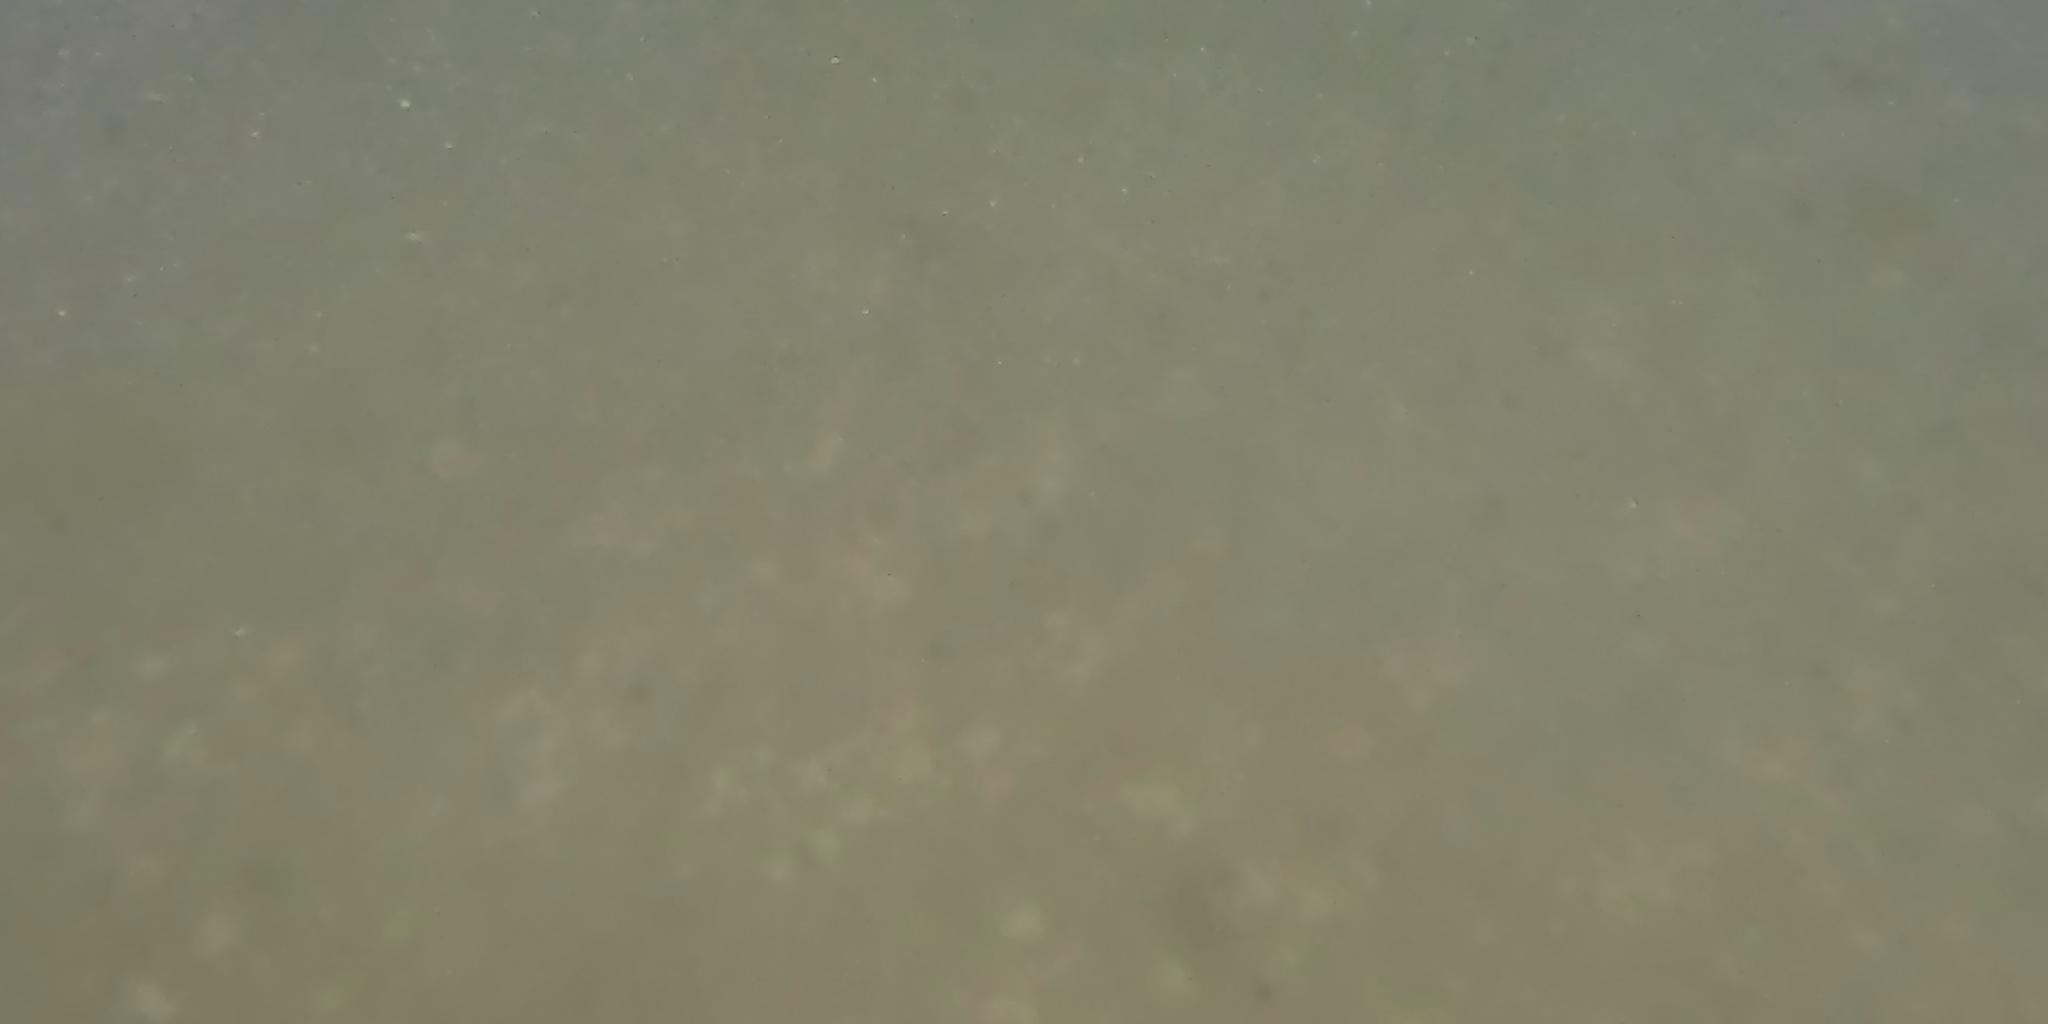
Seabed habitat: stone